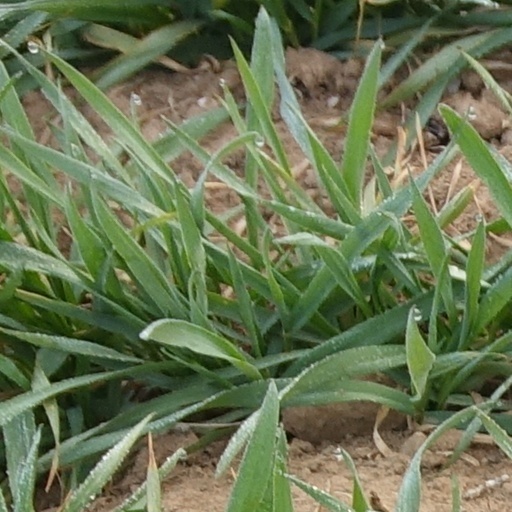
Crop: wheat